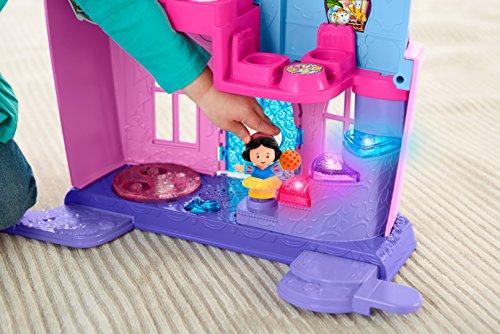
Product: Fisher-Price Little People Disney Princess, Snow White & Dopey Figures
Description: Includes Disney Princess snow white and Dopey figures.
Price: $6.53
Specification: ProductDimensions:1.8x4.9x2.8inches|ItemWeight:3.52ounces|ShippingWeight:4.8ounces(Viewshippingratesandpolicies)|DomesticShipping:ItemcanbeshippedwithinU.S.|InternationalShipping:ThisitemcanbeshippedtoselectcountriesoutsideoftheU.S.LearnMore|ASIN:B06XX4CTXP|Itemmodelnumber:FGY21|Manufacturerrecommendedage:18months-5years